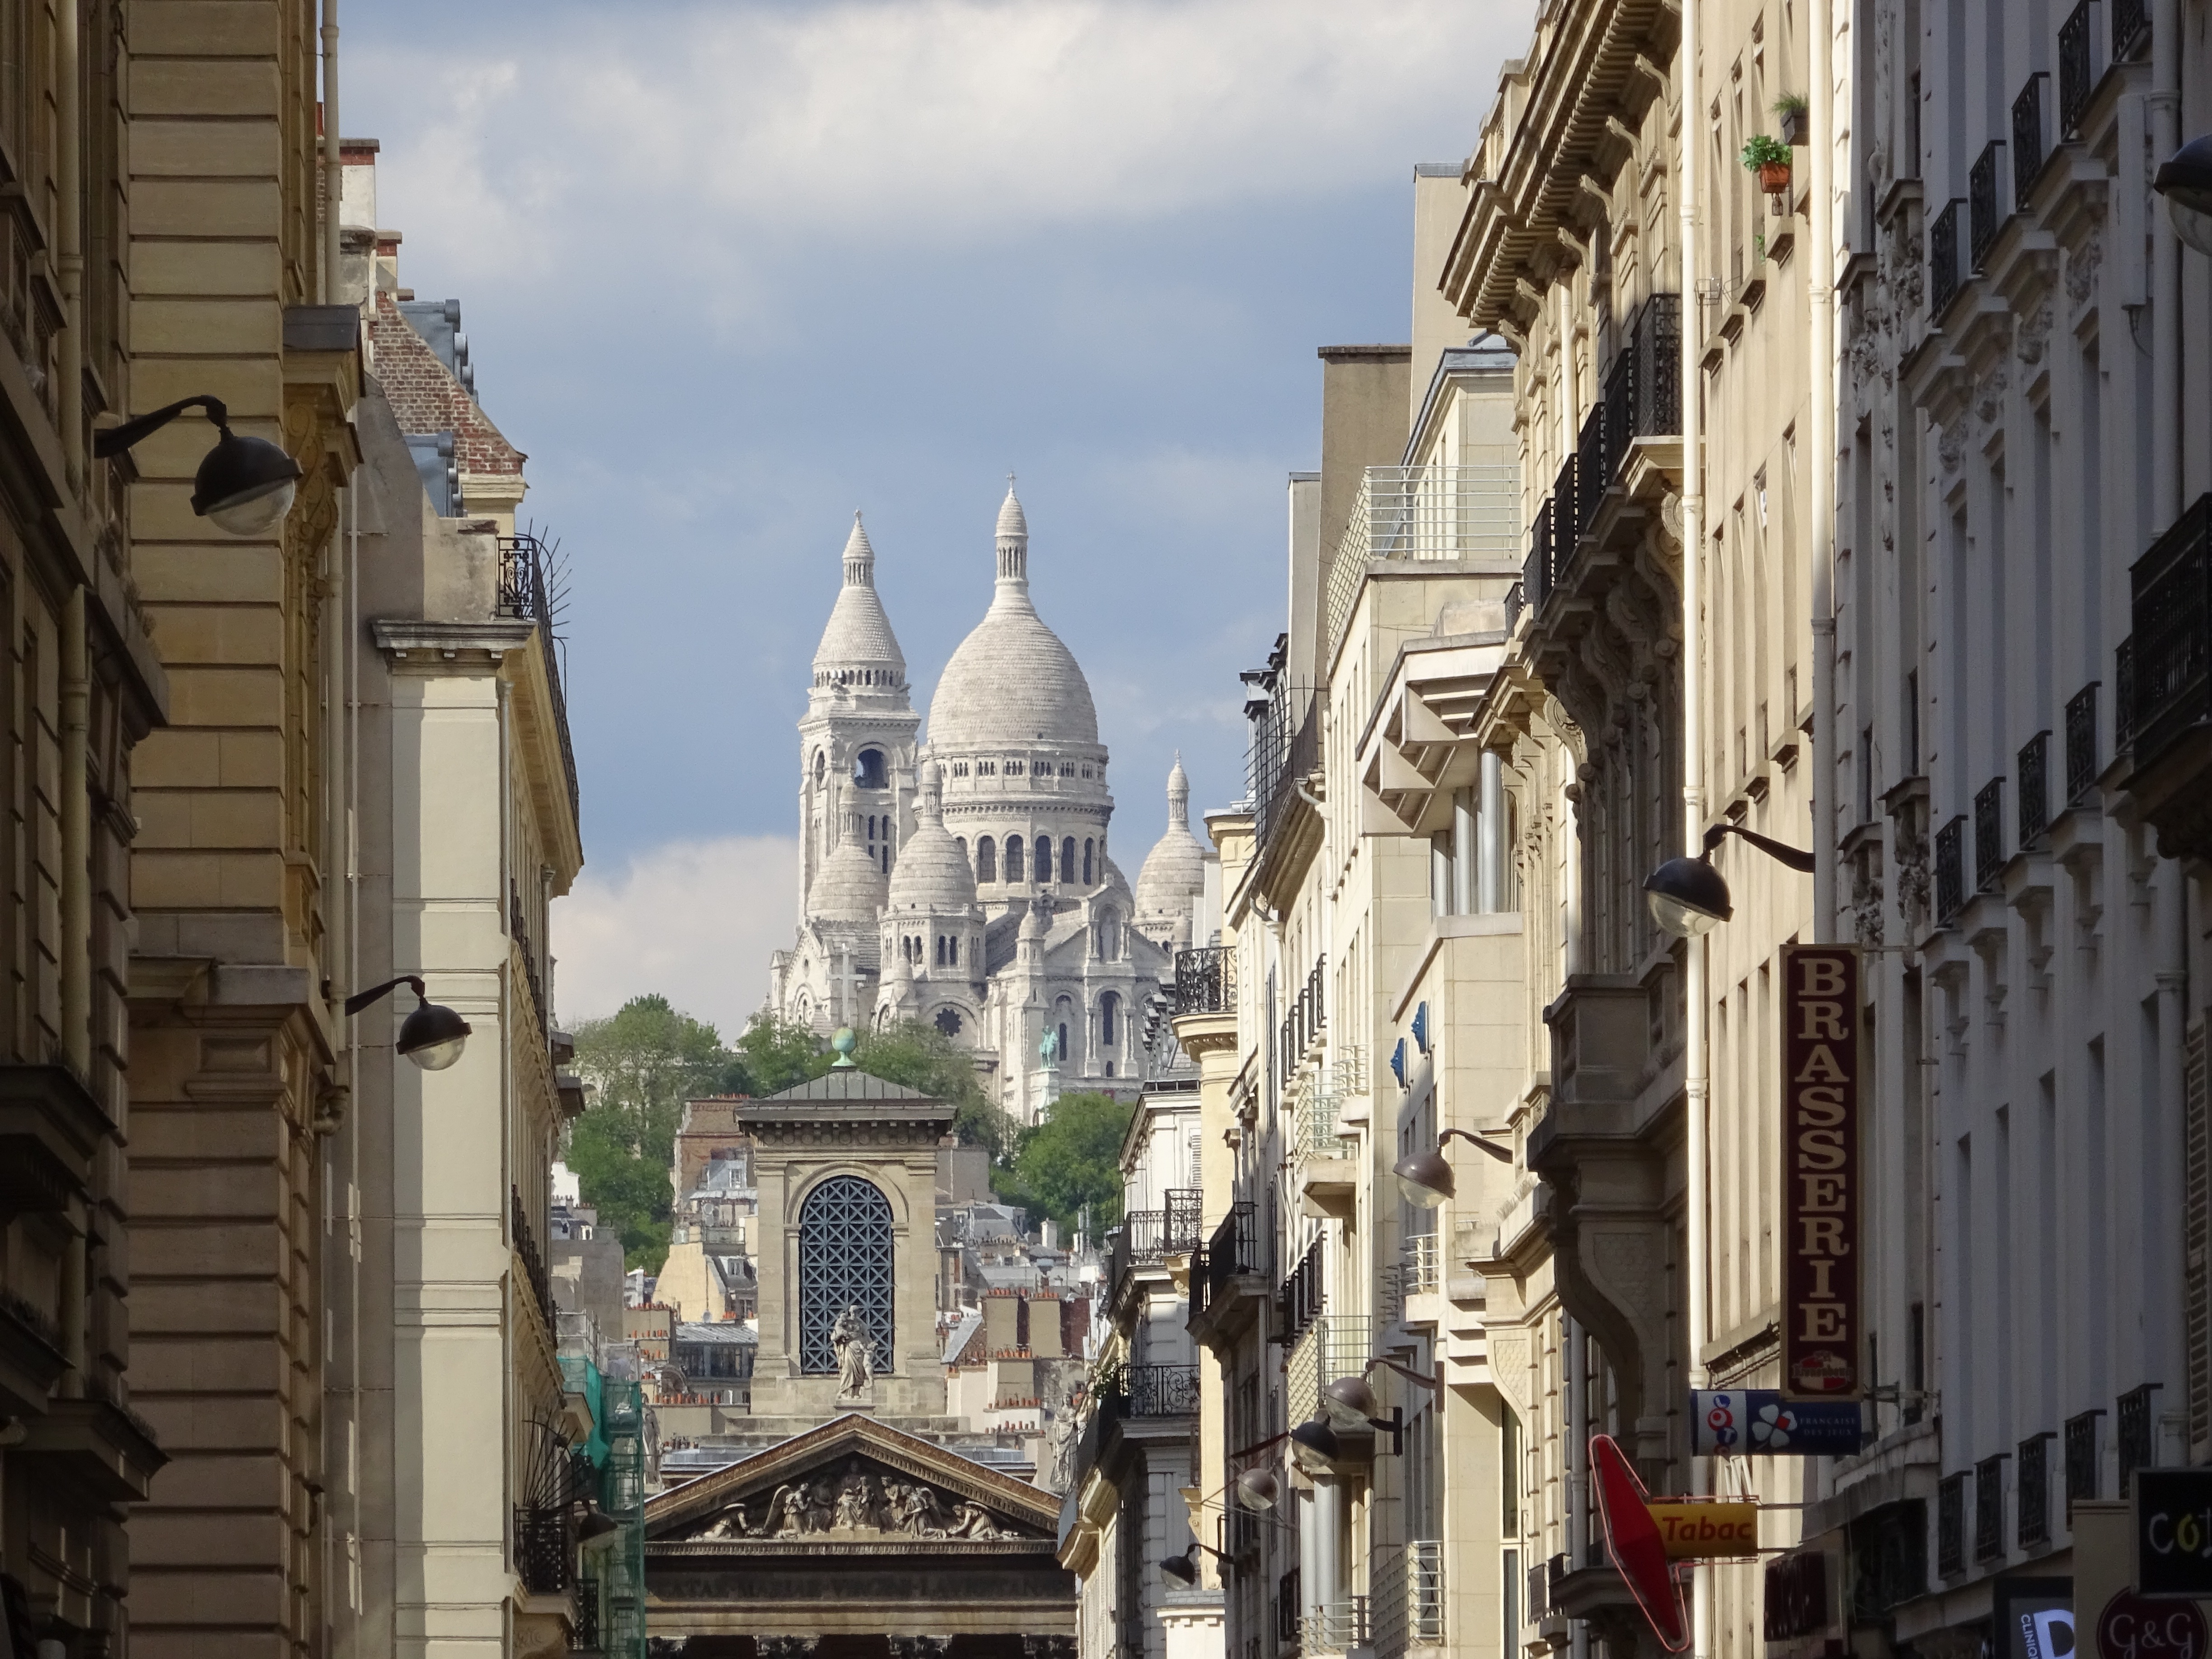
architecture, street, town, building, palace, city, paris, skyscraper, cityscape, downtown, plaza, landmark, facade, church, cathedral, tourism, place of worship, places of interest, town square, montmartre, metropolis, sacre coeur, tours, human settlement